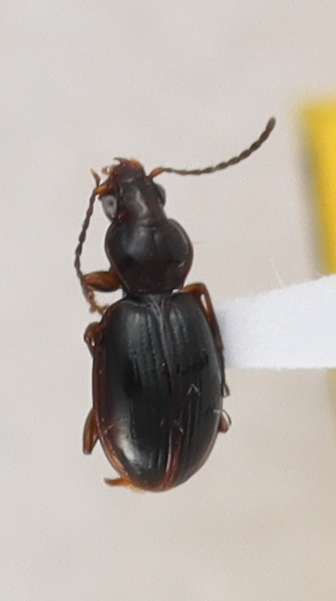
Scientific name: Mecyclothorax konanus
Plot: 14
Trap: S
Collected: 20240814